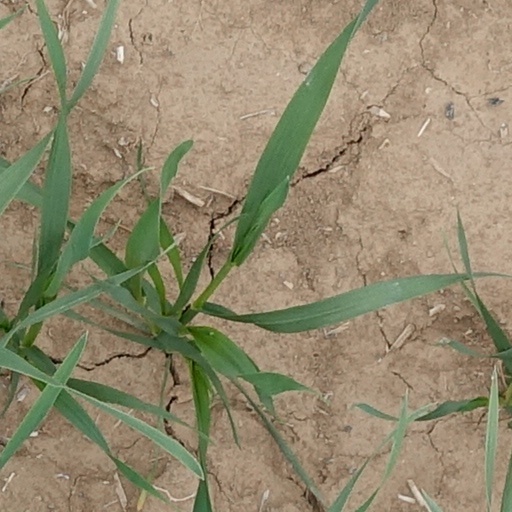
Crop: wheat